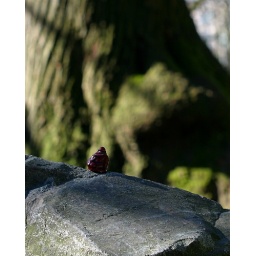
Part of my Little Buddha series, sitting on a rock in Kinear park in Seattle.